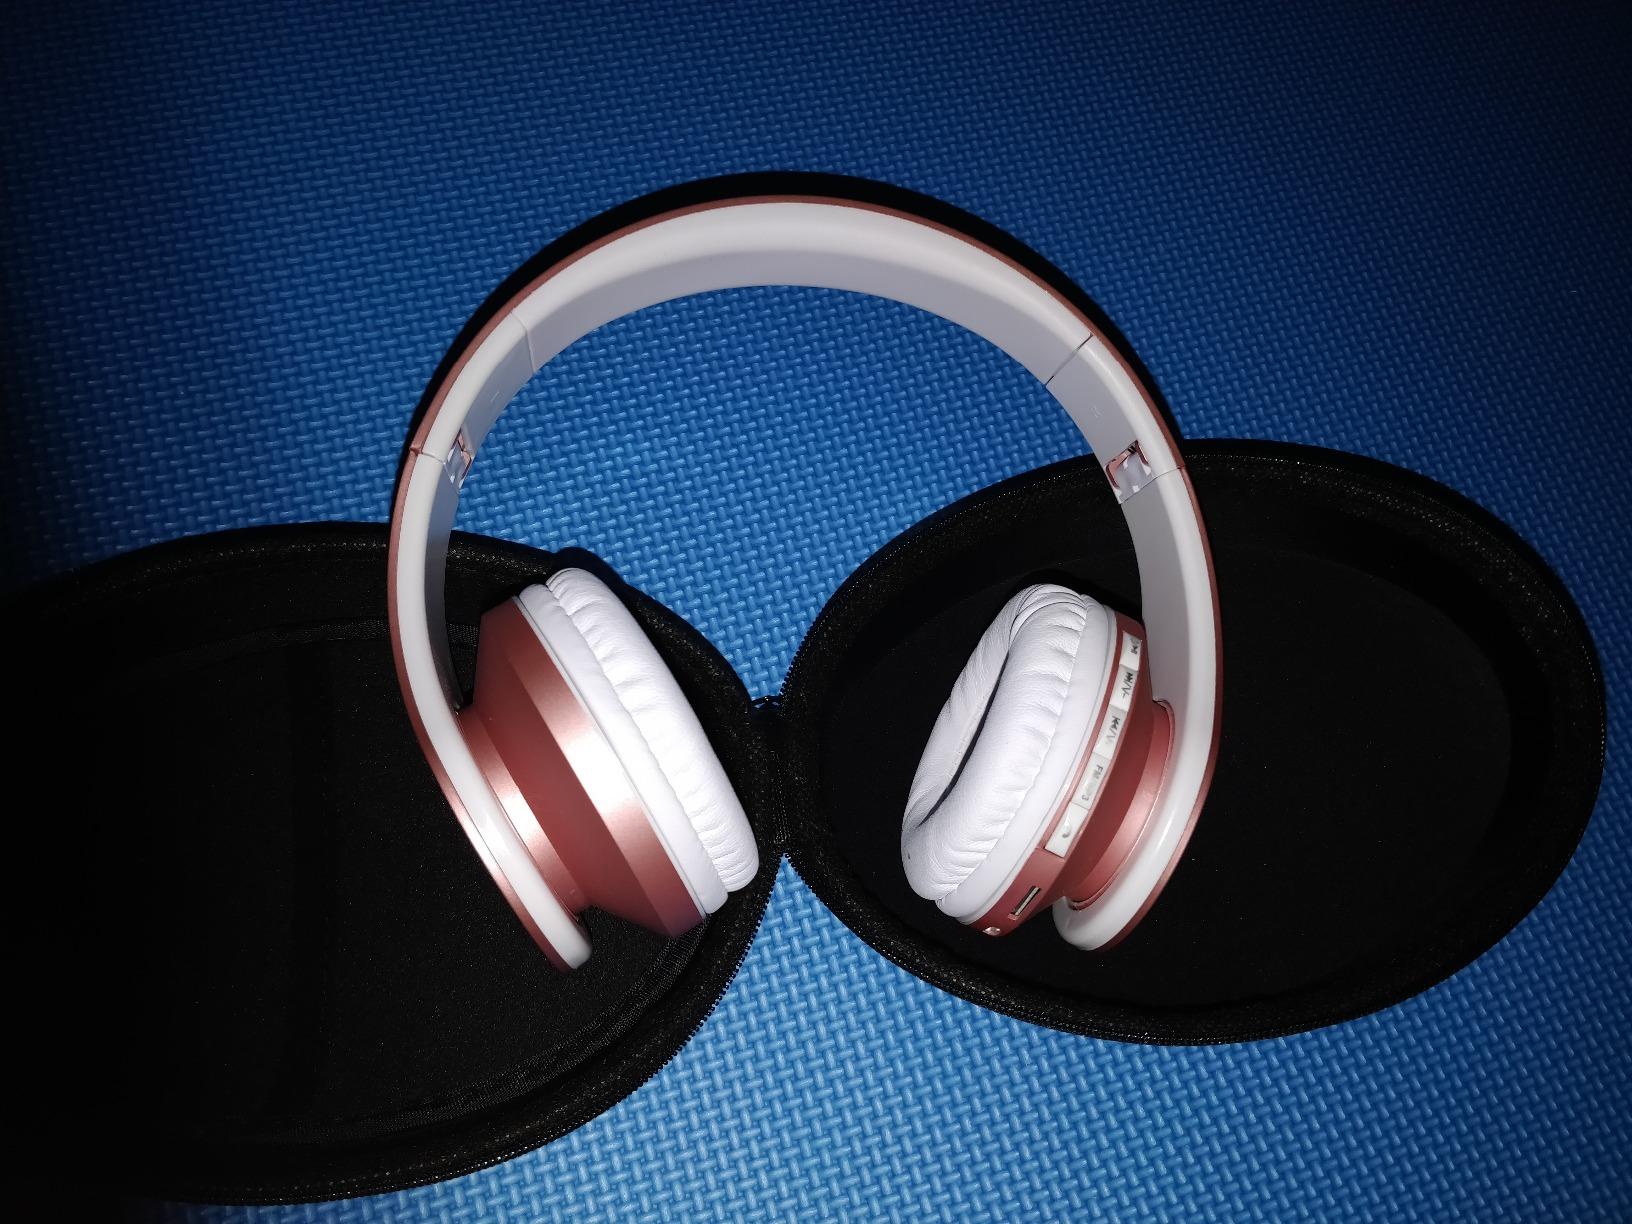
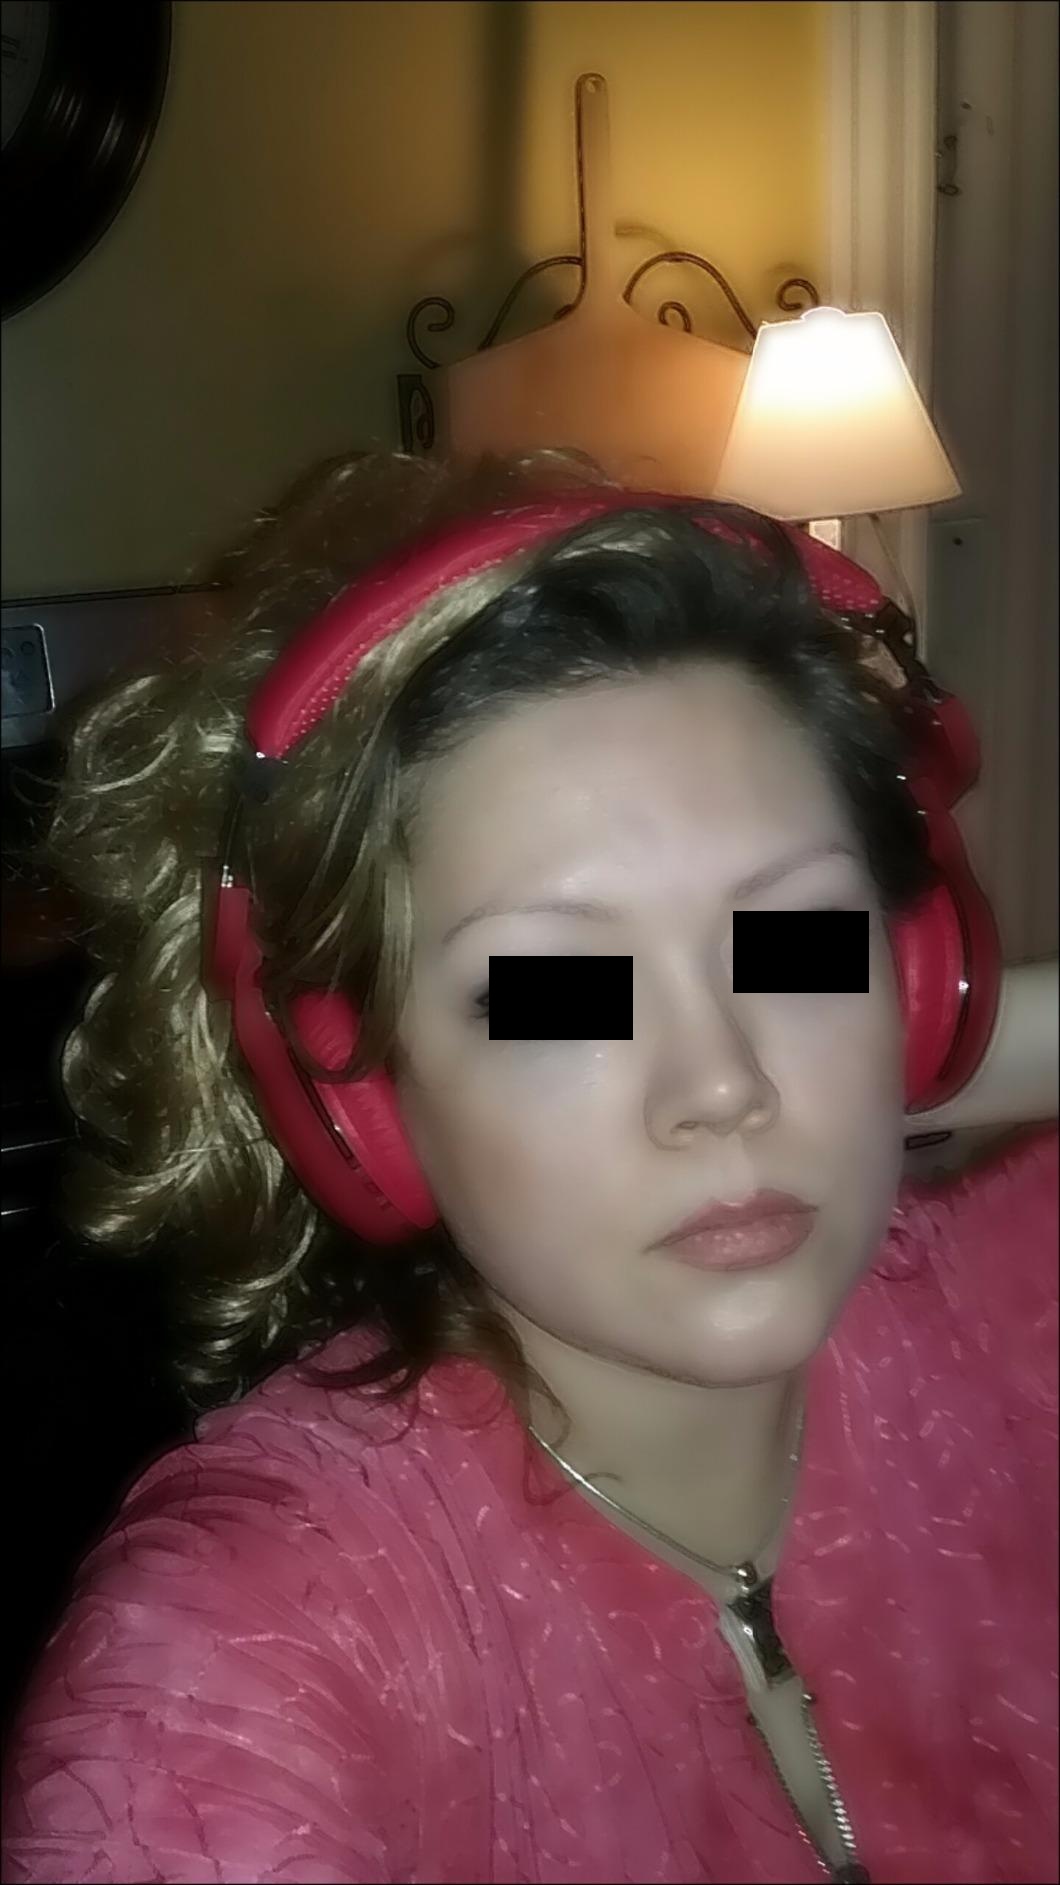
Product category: headphones
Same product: no